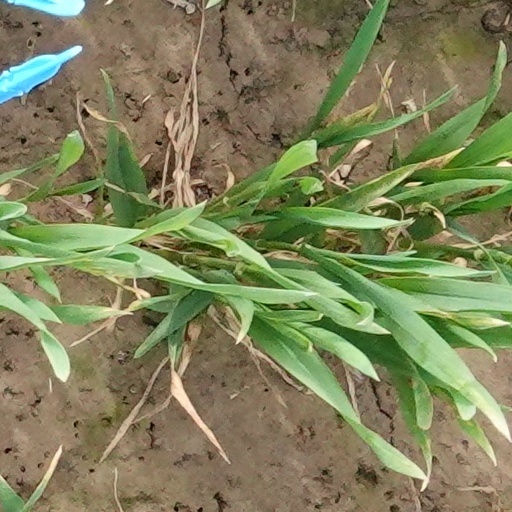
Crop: wheat